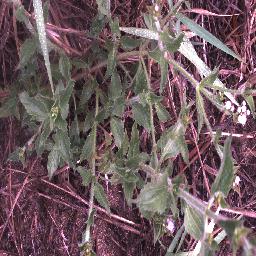
Label: siam_weed